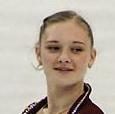
Age: 16